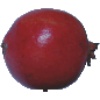
Label: Pomegranate 1